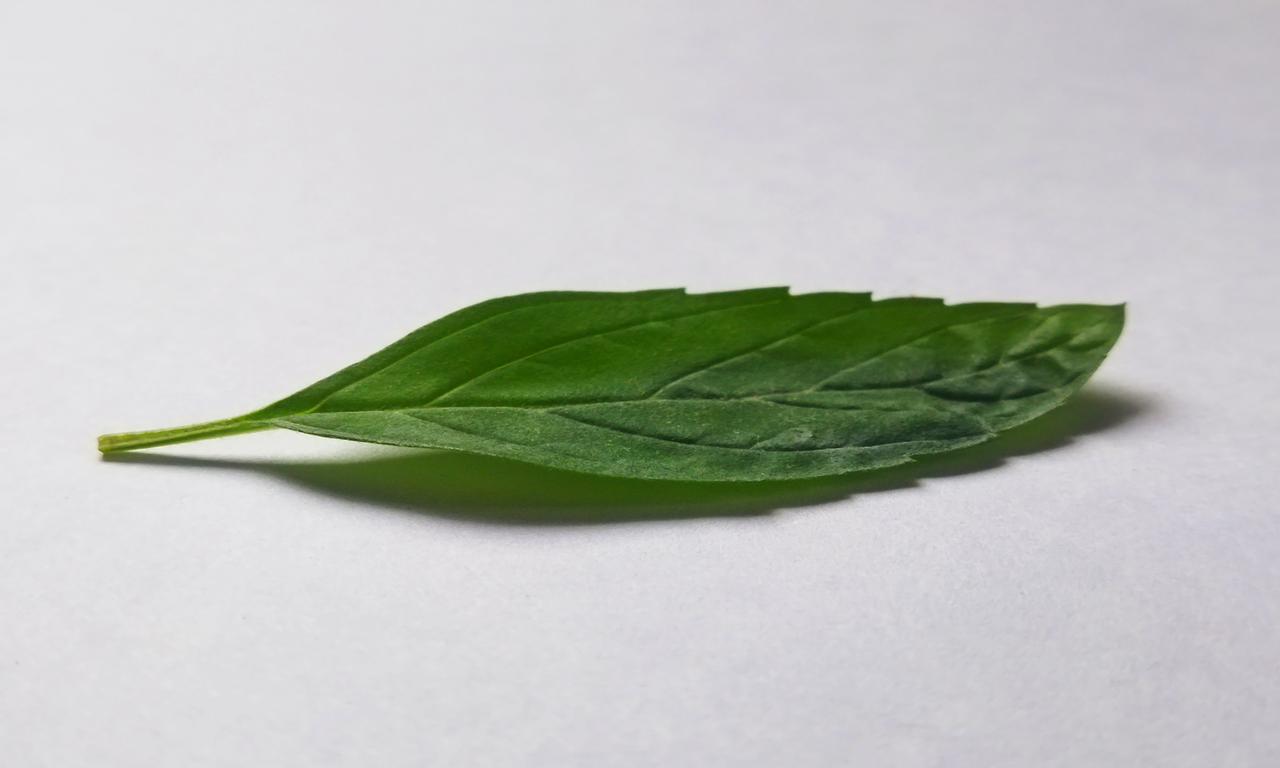
Label: Fresh